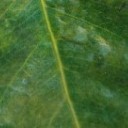
Label: Cerscospora